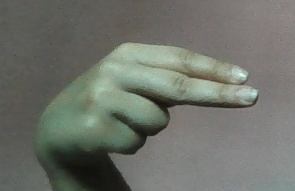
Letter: ain